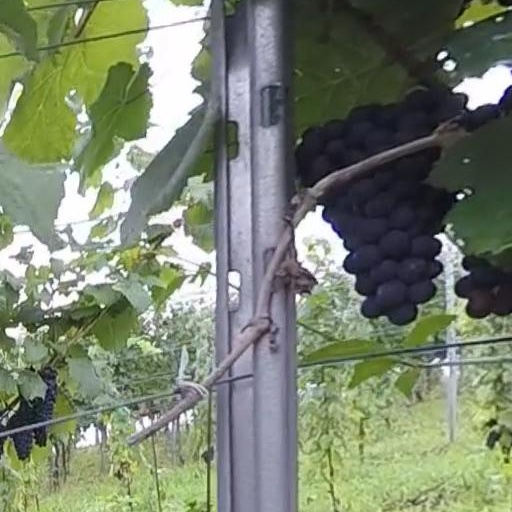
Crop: grape